Bay of Fires

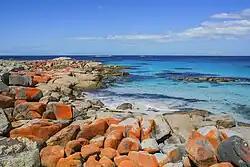
Orange-hued granite rocks in Bay of Fires

The Bay of Fires (palawa kani: "larapuna)" is a bay on the northeastern coast of Tasmania in Australia, extending from Binalong Bay to Eddystone Point. The bay was given its name in 1773 by Captain Tobias Furneaux in , who saw the fires of Aboriginal people on the beaches.